Chinese exploration

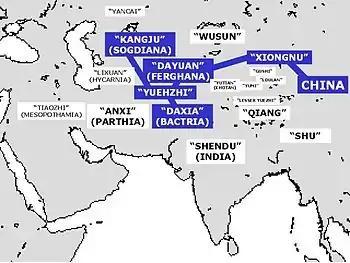
Countries described in Zhang Qian's report (visited countries are highlighted in blue).

The Western Han envoy Zhang Qian traveled beyond the Tarim Basin in the 2nd century BC, introducing the Chinese to the kingdoms of Central Asia, Hellenized Persia, India, and the Middle East in search of allies against the Xiongnu.